Semion Elistratov

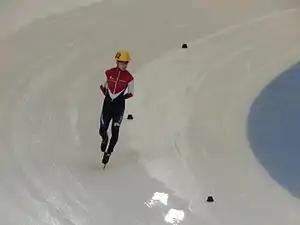
Elistratov at the 2015 World Short Track Speed Skating Championships

Elistratov competed at the 2010 Winter Olympics for Russia. In the 500 metres and 1000 metres, he placed third in his round one heat, failing to advance, and in the 1500 metres, he placed fourth, also failing to advance. In all three events, he ended up 24th overall.